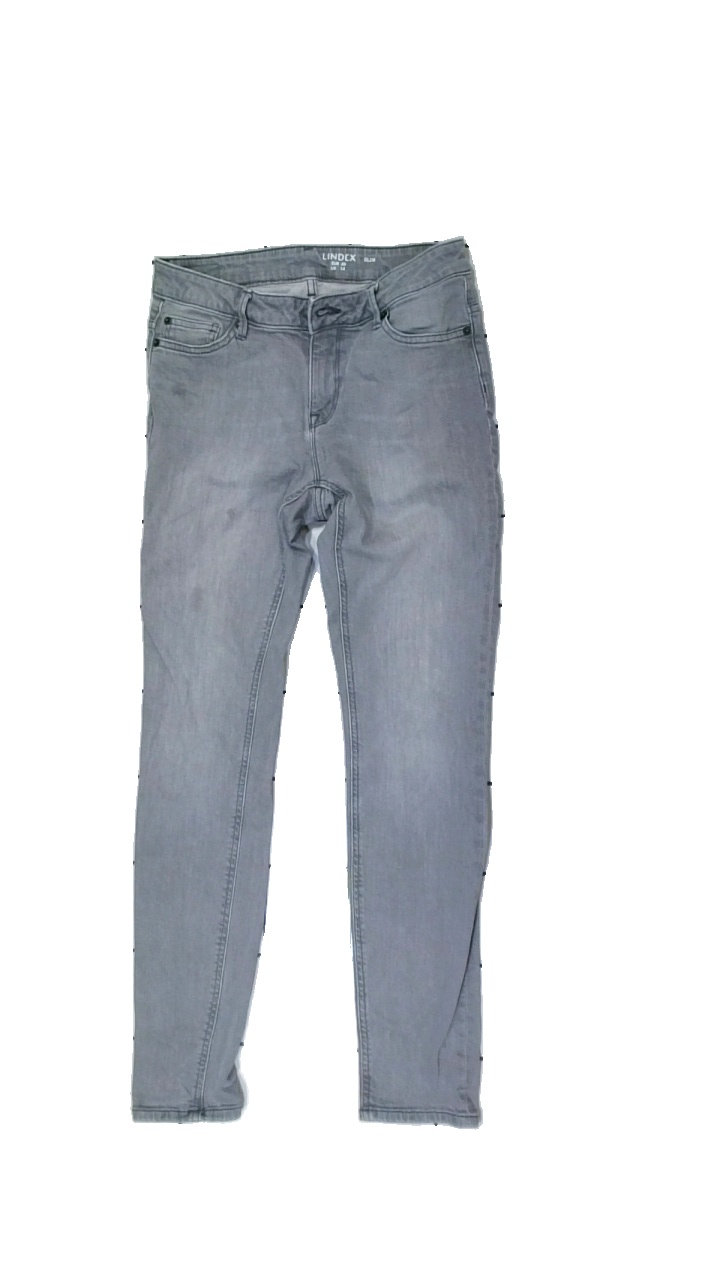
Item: Jeans (Ladies)
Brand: Lindex
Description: grå jeans med liten fläck fram
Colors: Grey
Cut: Regular
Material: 58% cotton 42% viscose
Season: All
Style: Denim
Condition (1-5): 4
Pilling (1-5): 5
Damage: fläck
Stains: Minor
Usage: Reuse
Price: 50-100